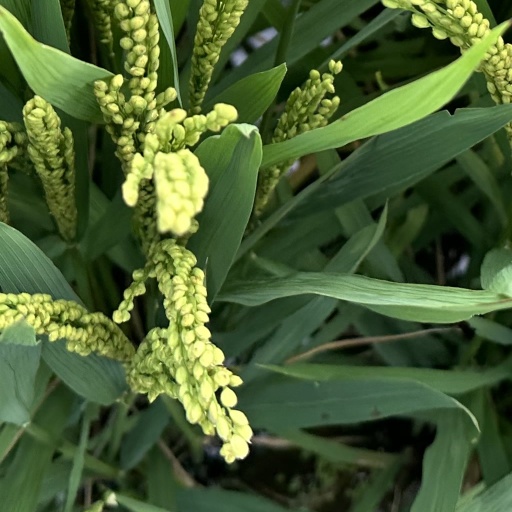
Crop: rice